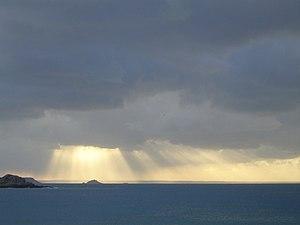
Le Verdelet vu de la plage d'Erquy (22) un soir d'été